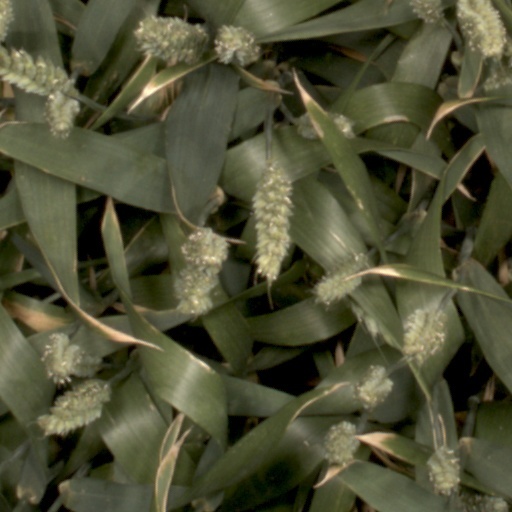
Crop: wheat